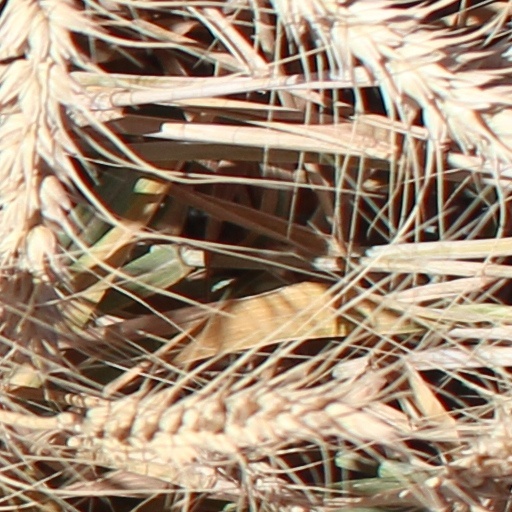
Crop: wheat